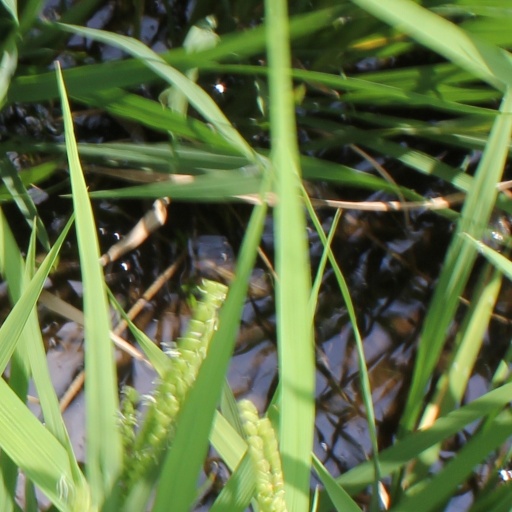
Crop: rice